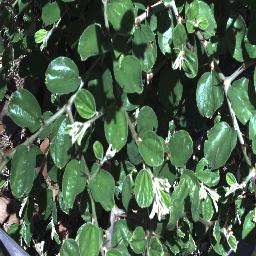
Label: chinee_apple